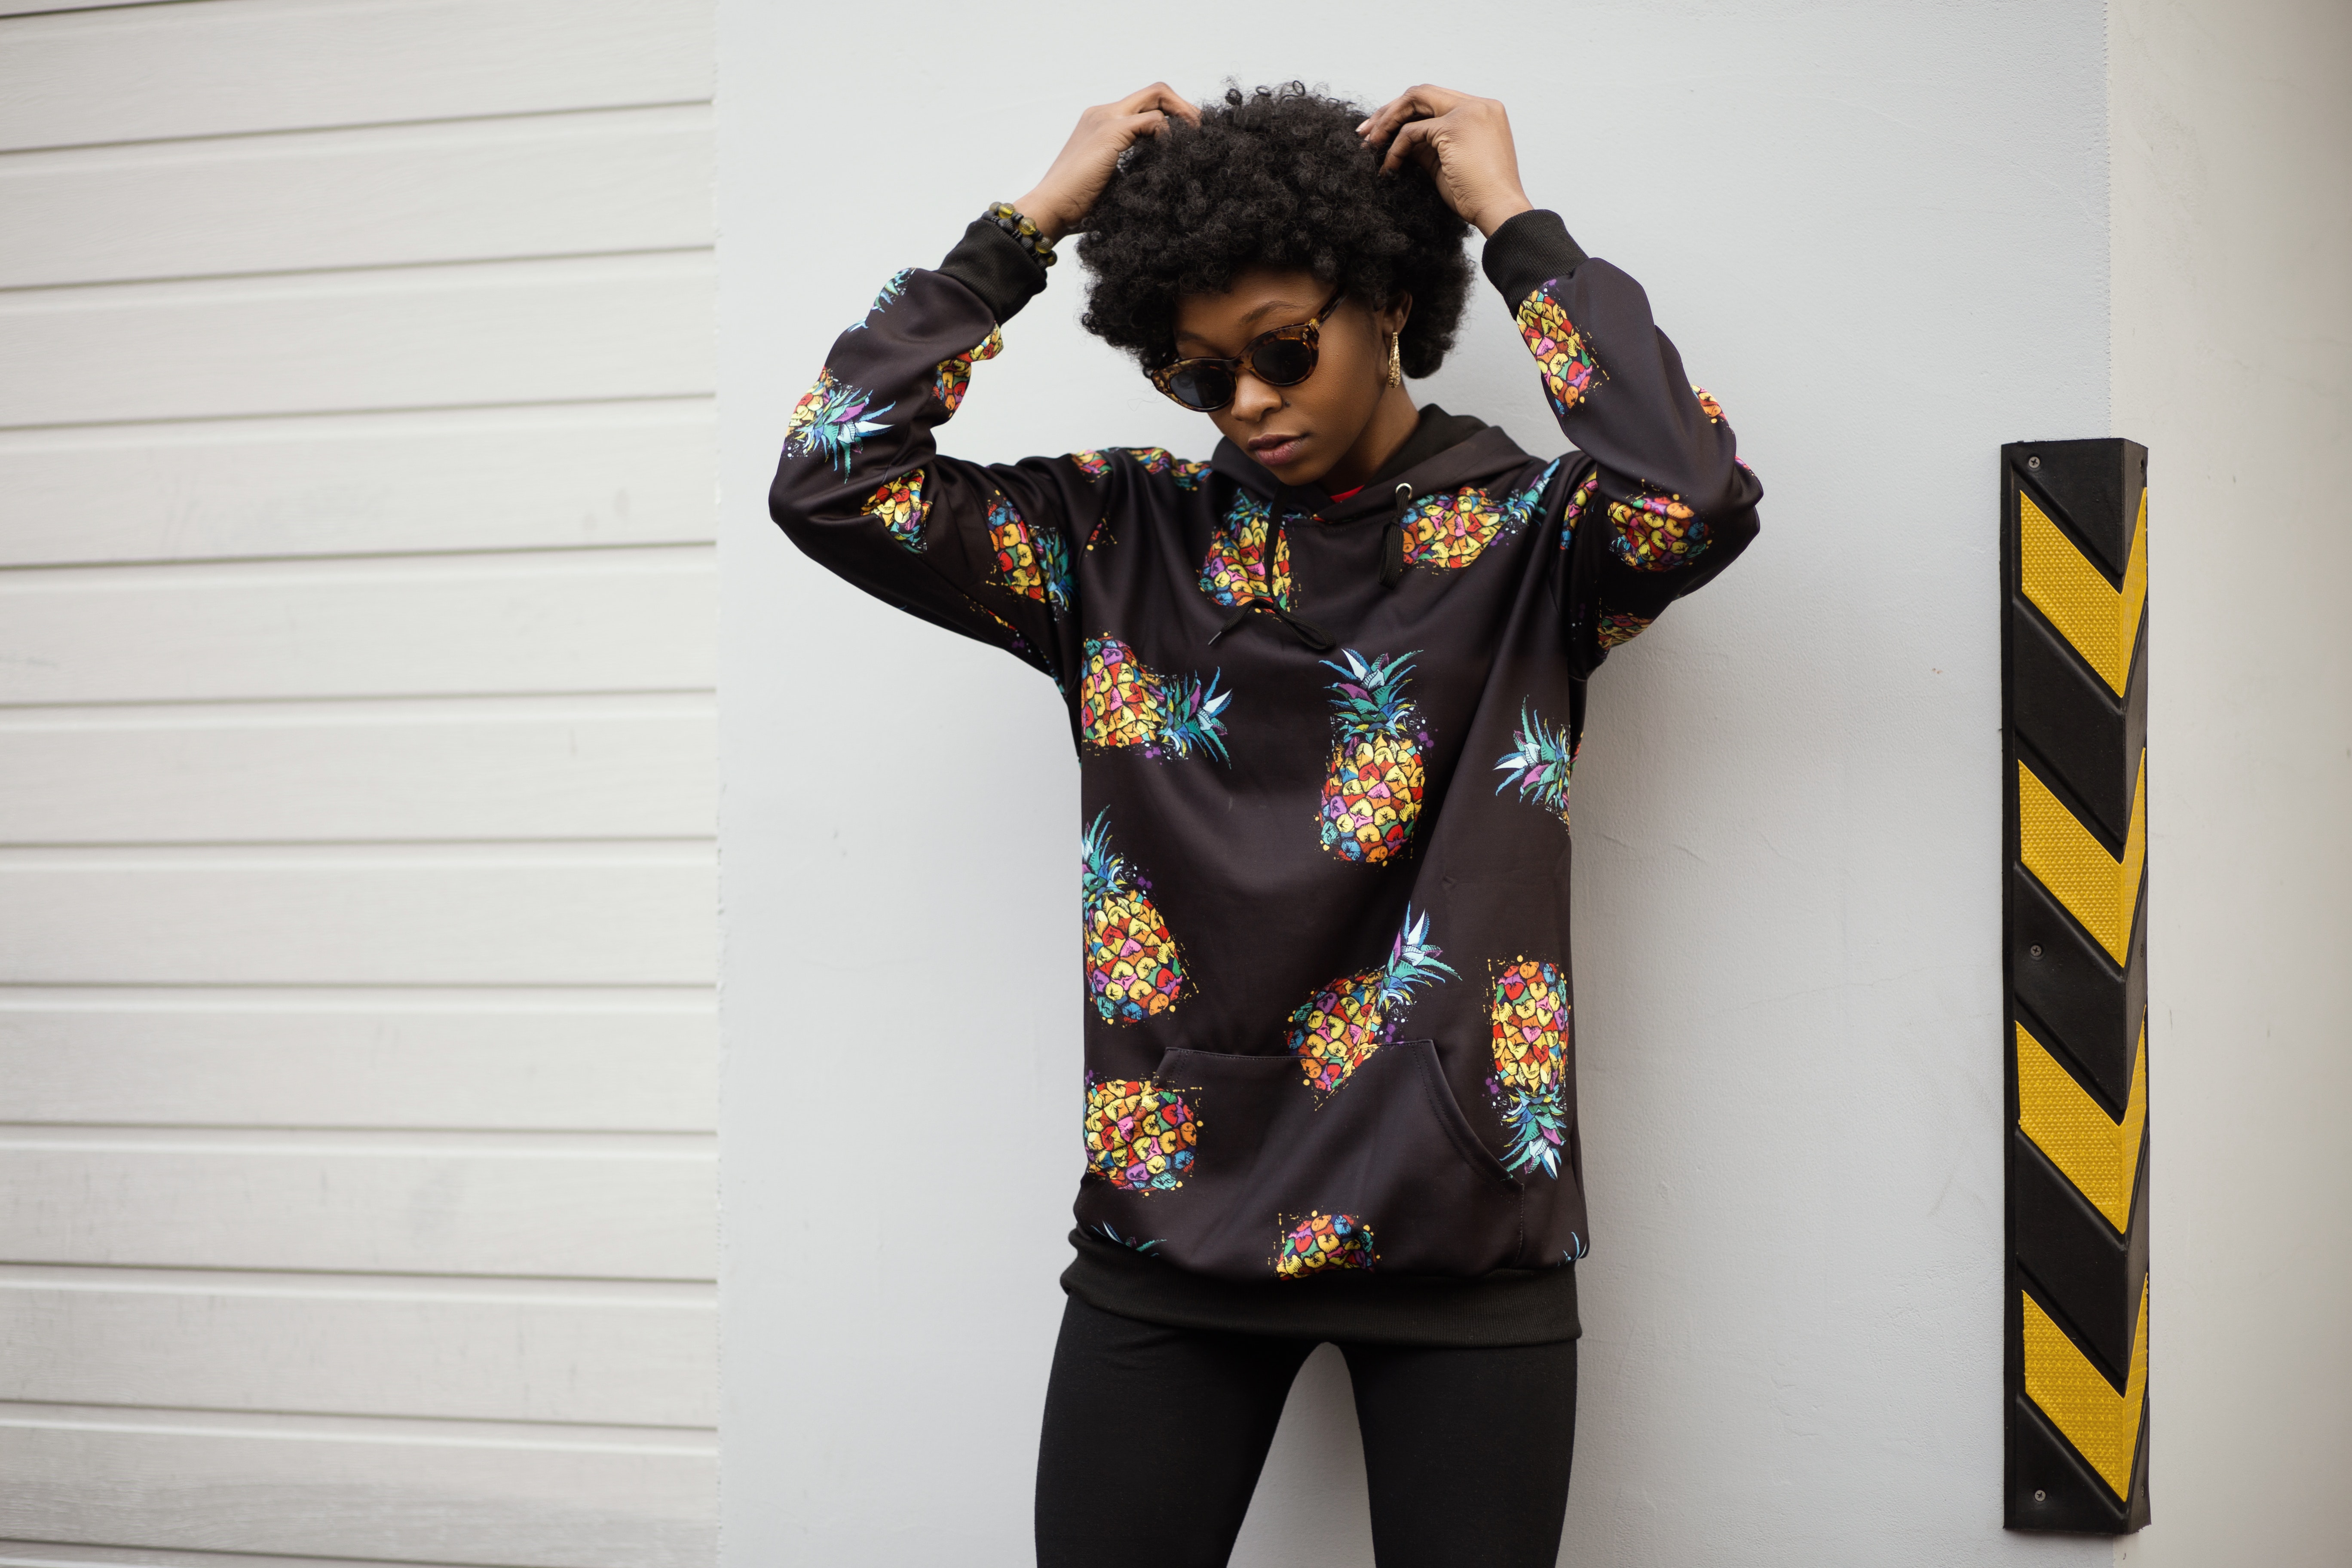
clothing, yellow, fashion, sleeve, t shirt, cool, outerwear, shoulder, textile, top, photography, pattern, jacket, sportswear, photo shoot, fashion design, gesture, black hair, hood, shirt